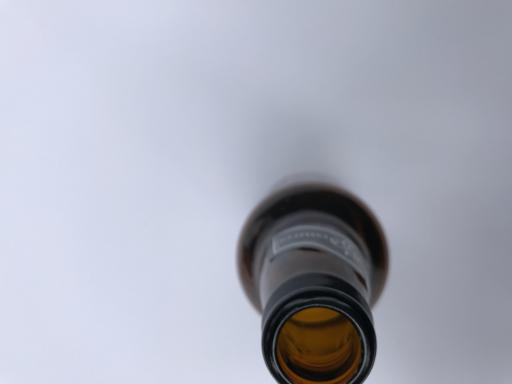
Label: glass